Joy Alappatt

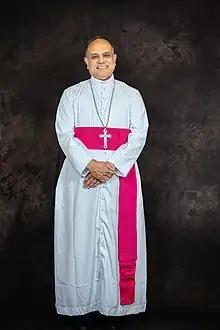

Mar John "Joy" Alappatt (born September 27, 1956) is an Indian-born bishop of the Syro-Malabar Catholic Church in the United States. He serves as the eparch of St. Thomas Eparchy of Chicago since 2022.